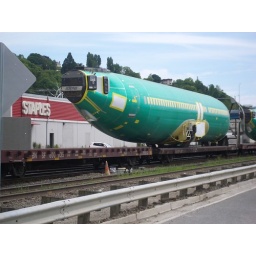
airplane by train